Luis Alberto (footballer, born 1992)

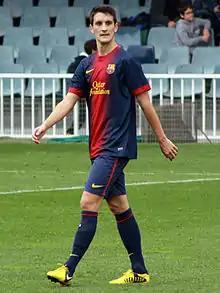
Luis Alberto playing for Barcelona B in 2012

In August 2012, Luis Alberto was loaned to FC Barcelona Atlètic in a one-year deal, with the Catalans having the option to make the move permanent at the end of the season. He made his official debut on 2 September by playing two minutes in a 2–0 home win over CE Sabadell FC, and finished the campaign as second top scorer in the squad, only behind Gerard Deulofeu.